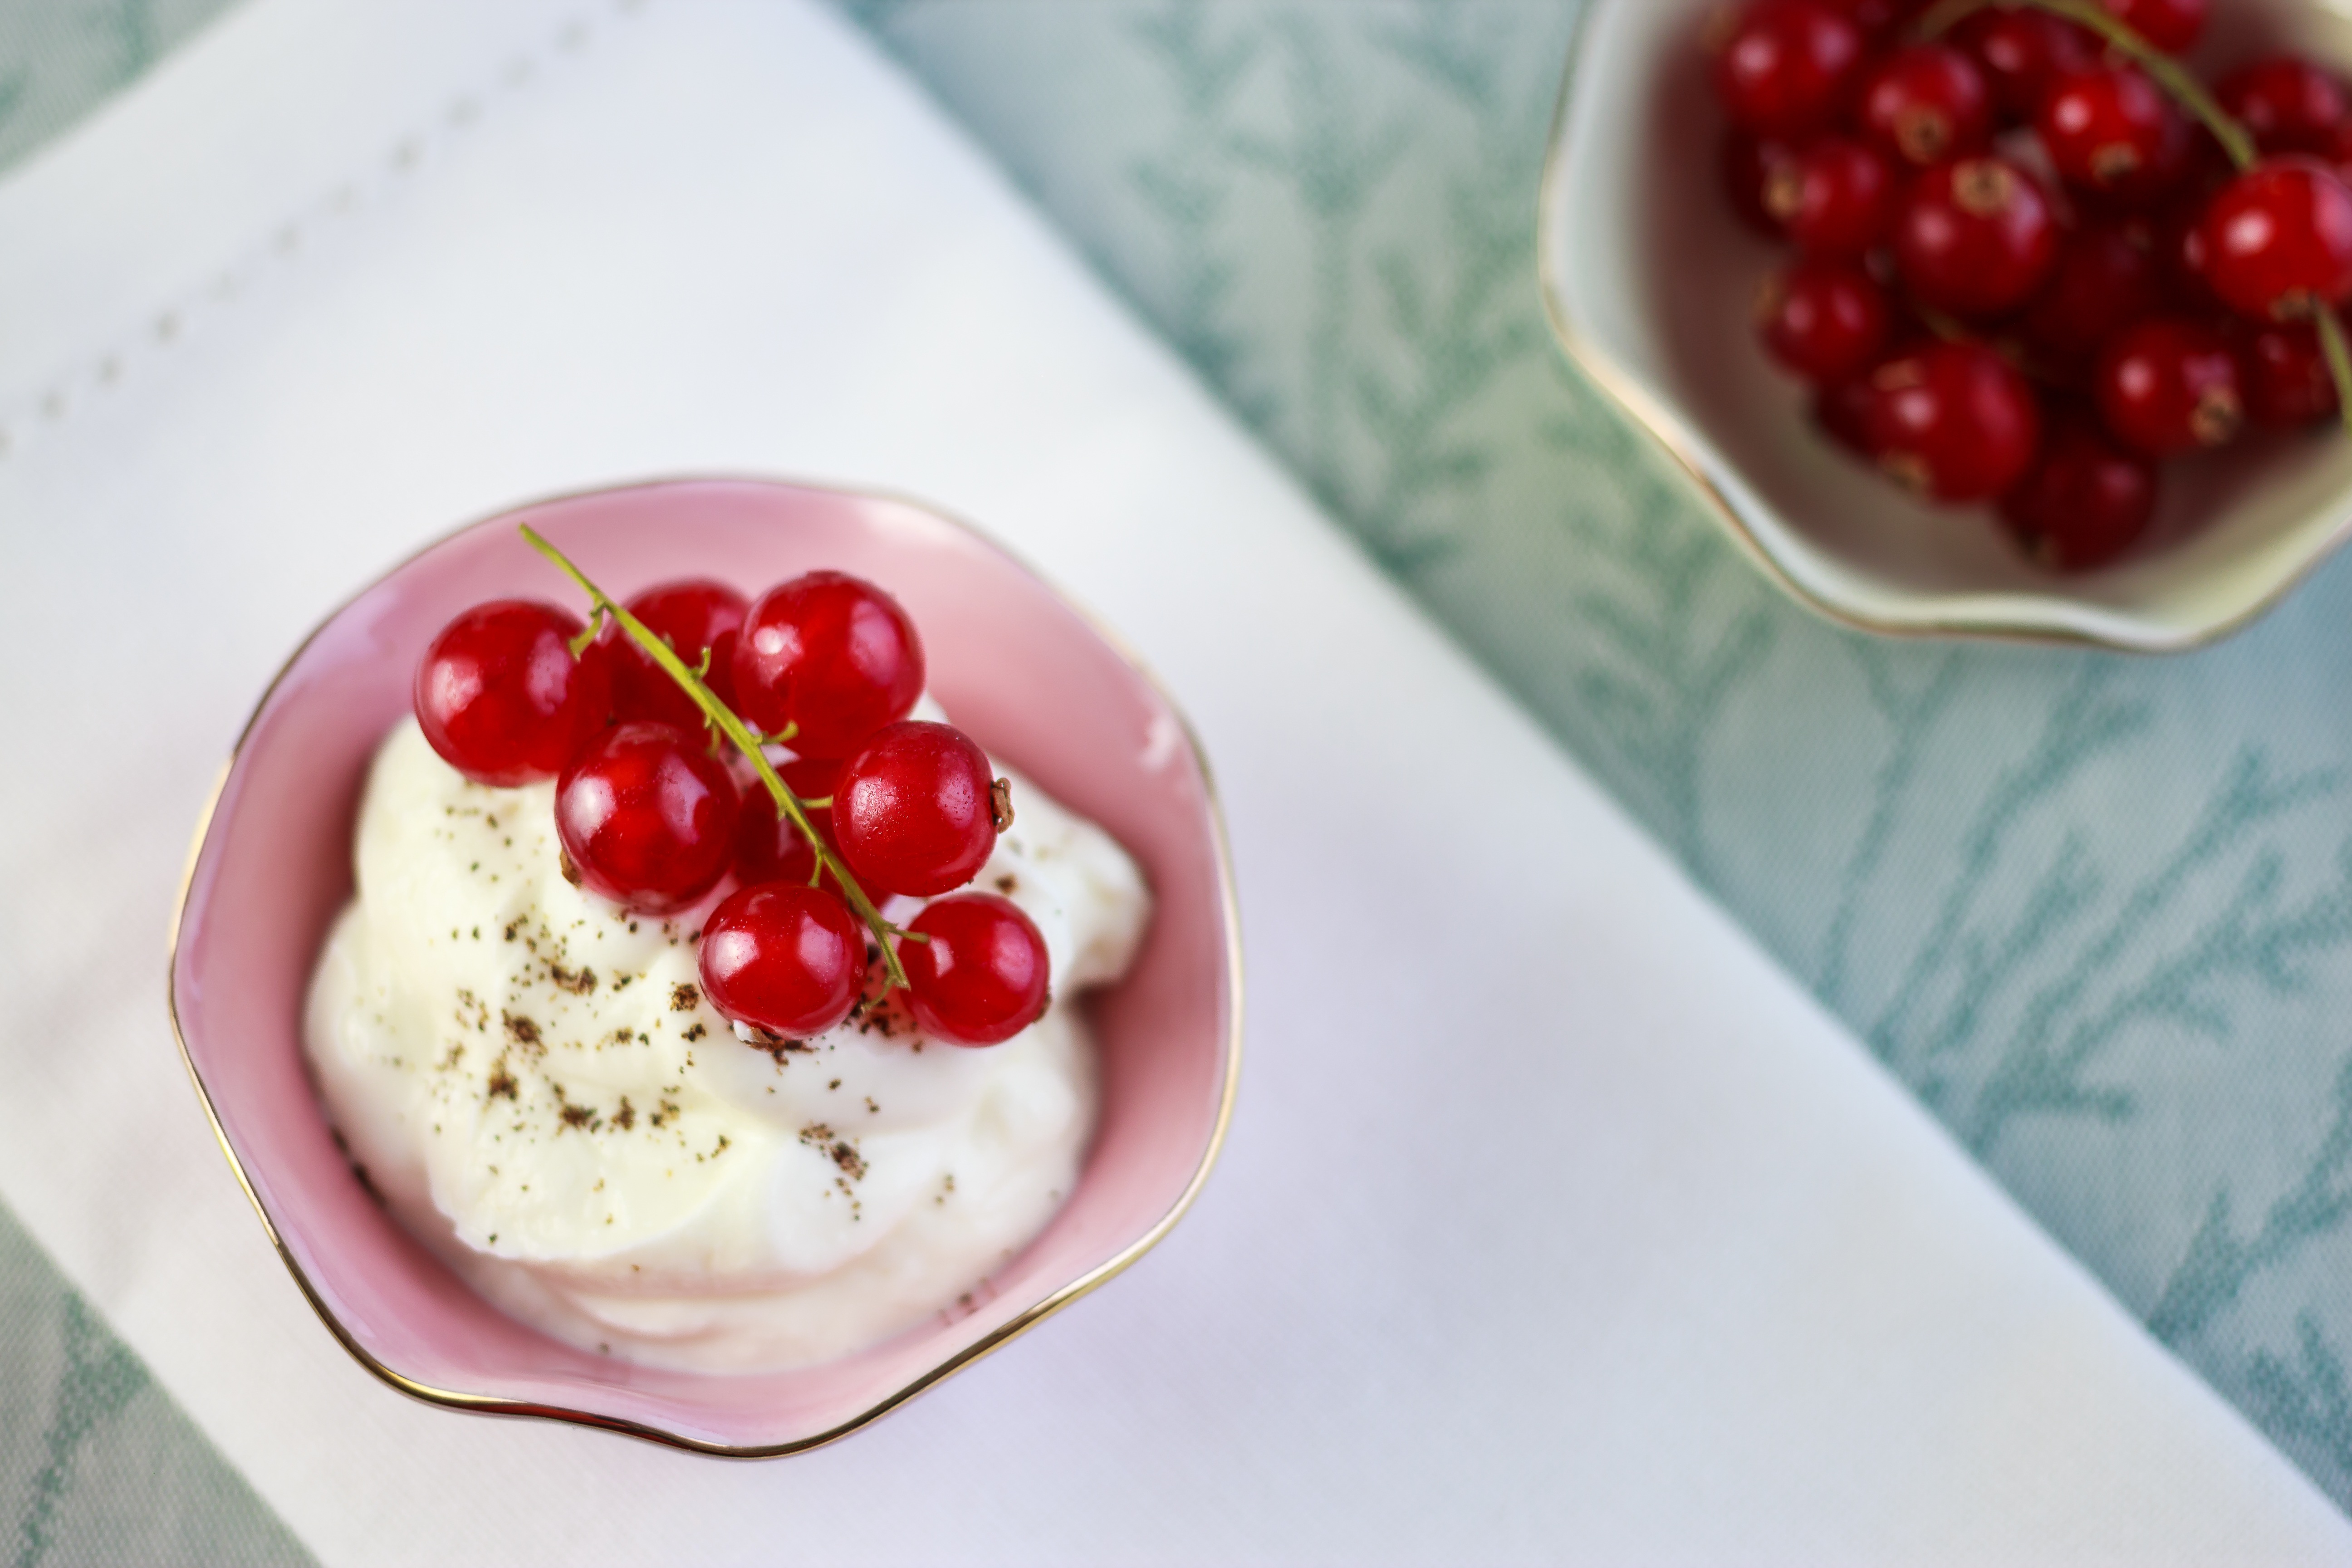
nature, plant, raspberry, fruit, berry, summer, ripe, dish, meal, food, red, produce, garden, breakfast, healthy, close, ice cream, dessert, cuisine, cream, delicious, dairy product, strawberry, sweet dish, whipped cream, berries, fruits, strawberries, vanilla, benefit from, soft fruit, sour, flavor, sweet food, currants, red currant, frozen yogurt, garden currant, quark, pavlova, semifreddo